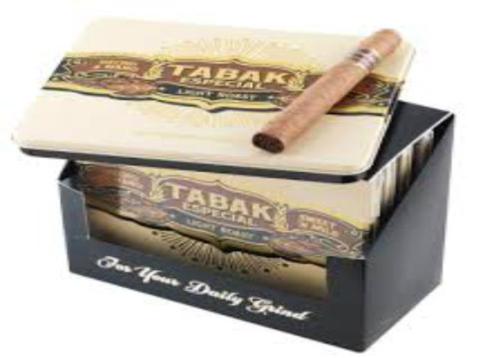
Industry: Necessities